Corky Miller

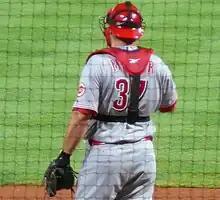
Miller with the Reds in .

On June 26, 2009, Miller was traded to the Cincinnati Reds for outfielder Norris Hopper. On August 25, 2009, Miller was called up to the Cincinnati Reds from the Louisville Bats. He became a free agent following the season, but re-signed to a minor league deal.